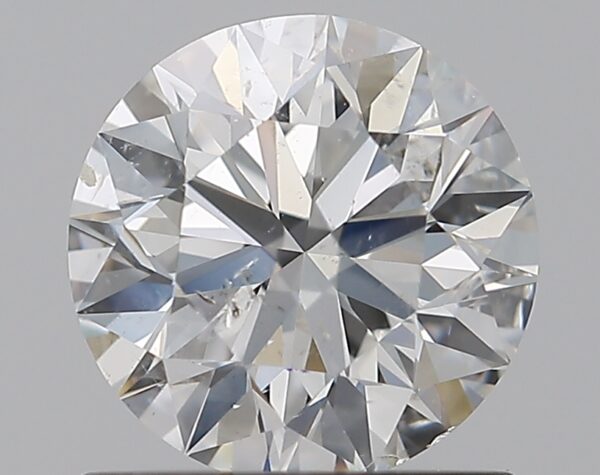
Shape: round
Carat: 1.01
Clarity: SI2
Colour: H
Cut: EX
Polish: EX
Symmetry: EX
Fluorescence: N
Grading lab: GIA
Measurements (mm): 6.37 x 6.41 x 4